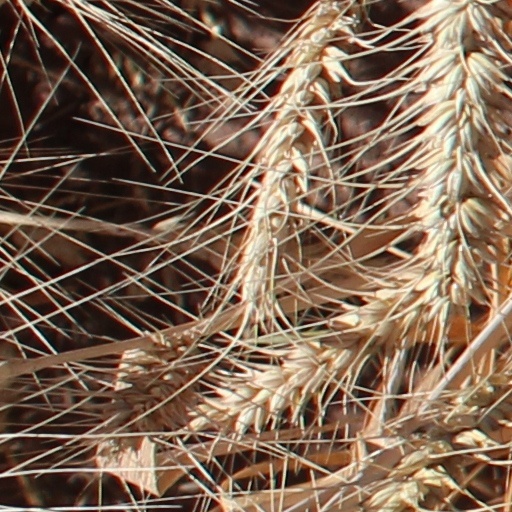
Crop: wheat